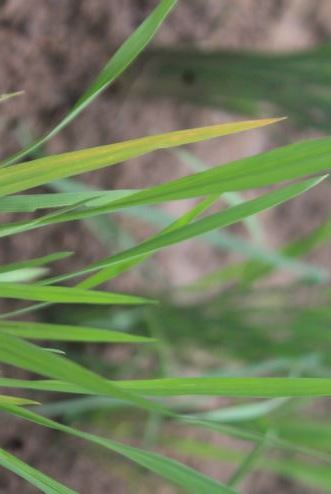
Disease: Tungro